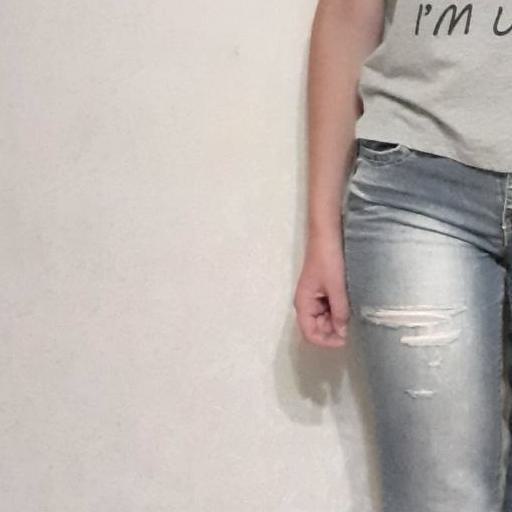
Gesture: no_gesture